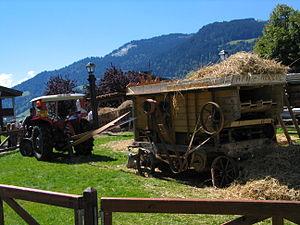
Megève, fête traditionnelle de l'été, la batteuse
Megève, parfois sous la forme ancienne de Mégève, est une commune française située dans le département de la Haute-Savoie, en région Auvergne-Rhône-Alpes. Le village est un véritable centre urbain situé en altitude, il comptait 3 036 habitants en 2017, ce qui en fait la trente-deuxième ville haut-savoyarde.